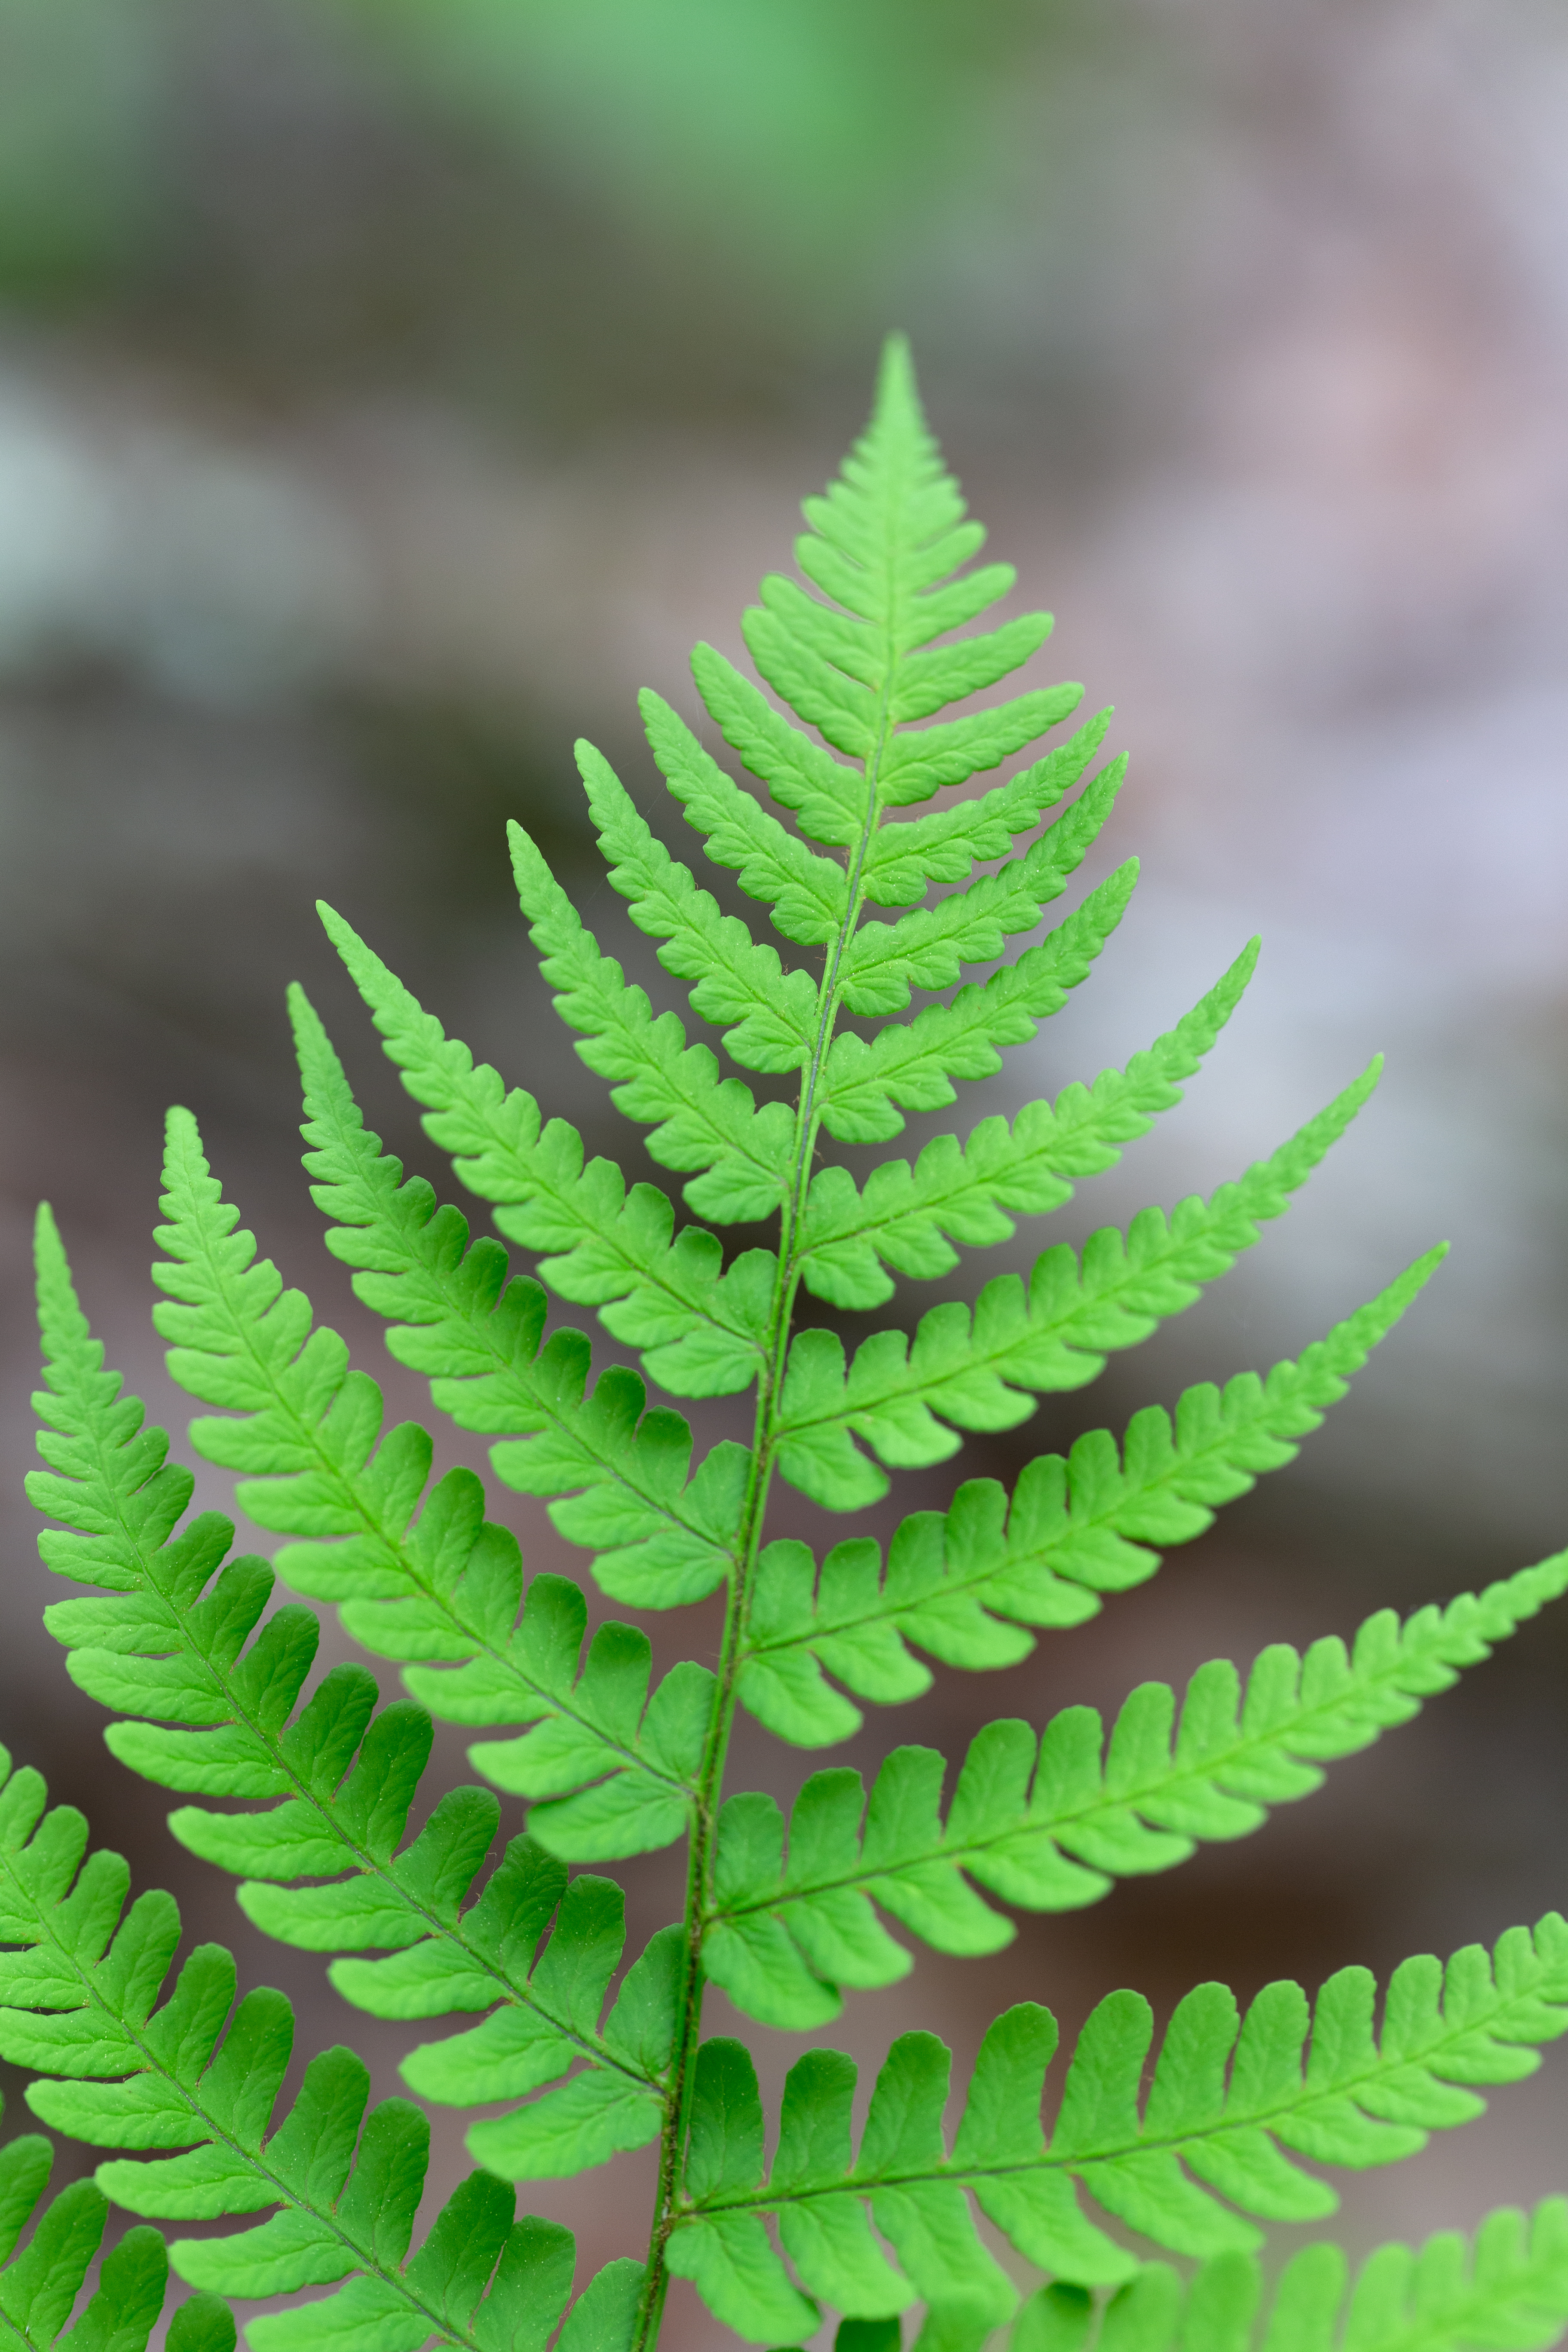
leaf, terrestrial plant, plant, vegetation, vascular plant, green, ferns and horsetails, fern, flower, botany, ostrich fern, organism, tree, flowering plant, plant stem